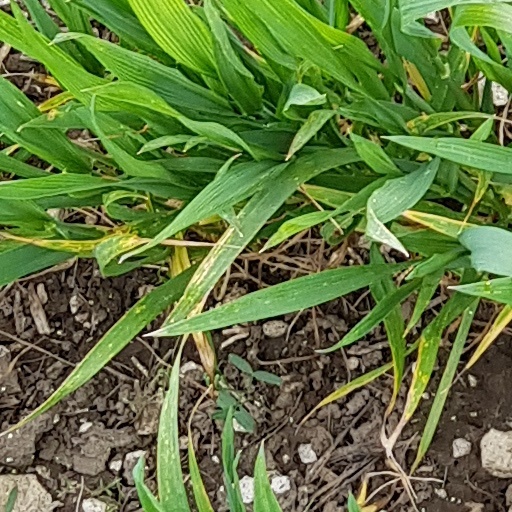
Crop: wheat